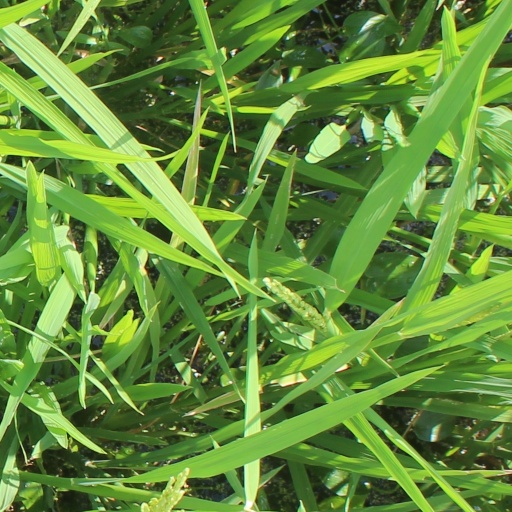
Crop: rice